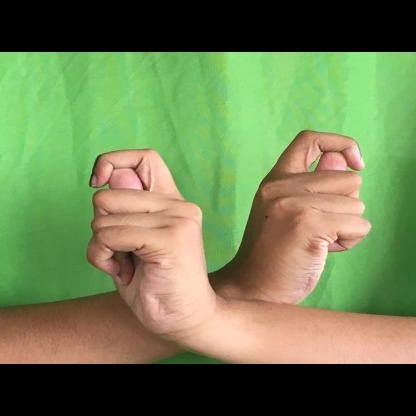
Mudra: Berunda